National Eagle Repository

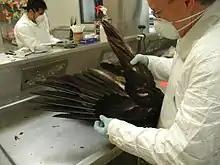
Staff at the National Eagle Repository processing a bald eagle

The National Eagle Repository is operated and managed under the Office of Law Enforcement of the United States Fish and Wildlife Service located at the Rocky Mountain Arsenal National Wildlife Refuge outside of Denver, Colorado. It serves as a central location for the receipt, storage, and distribution of bald and golden eagles that have been found dead. Eagles and eagle parts are available only to Native Americans enrolled in federally recognized tribes for use in religious and cultural ceremonies.